1954 NCAA Men's Basketball All-Americans

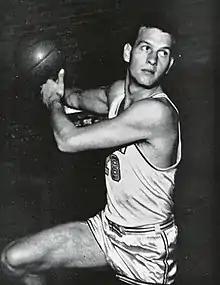
Members of the 1954 Consensus All-America first team. Clockwise from upper left: Gola, Hagan, Selvy, Schlundt and Pettit.

The consensus 1954 College Basketball All-American team, as determined by aggregating the results of six major All-American teams. To earn "consensus" status, a player must win honors from a majority of the following teams: the Associated Press, Look Magazine, The United Press International, the Newspaper Enterprise Association (NEA), Collier's Magazine and the International News Service.